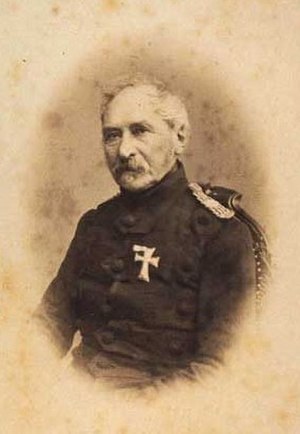
Gotthold Müller
Frederik Gotthold Müller var en dansk officer og hofembedsmand, far til Othar Müller.